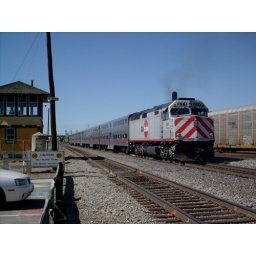
Northbound to SFO and not a cloud in the brilliant blue sky.